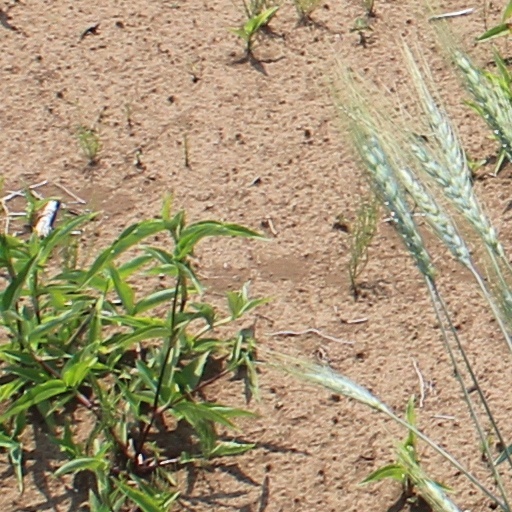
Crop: wheat